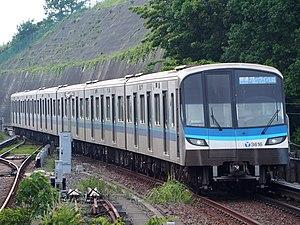
Le métro de Yokohama est un des systèmes de transport en commun de la ville de Yokohama au Japon. Les travaux de la première ligne ont commencé en 1963. Aujourd'hui l'exploitation du réseau est partagée entre deux sociétés. Il est géré par le service municipal des transports publics. Deux autres lignes de navettes en site propre existent à Yokohama, distinctes du réseau de métro.
La ligne bleue est une ligne du métro de Yokohama au Japon. Longue de 40,4 km, elle part de la ville de Fujisawa puis traverse Yokohama du sud au nord. Officiellement, la ligne bleue se compose de la ligne 1 de Shōnandai à Kannai et de la ligne 3 de Kannai à Azamino, mais elle est exploitée comme une seule ligne. Sur les cartes, sa couleur est bleue et est identifiée avec la lettre B. La majeure partie de la ligne est en souterrain sauf 7,6 km qui sont au-dessus du sol.